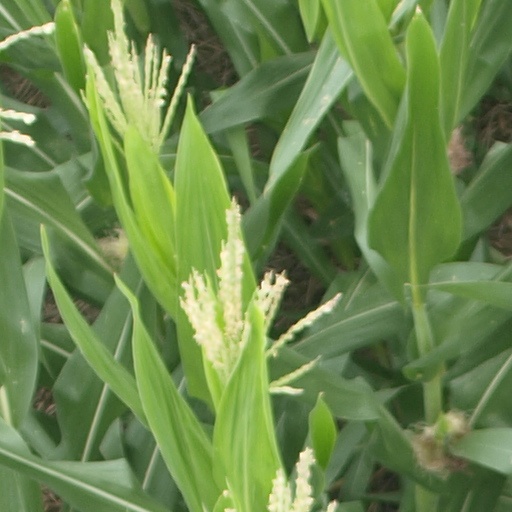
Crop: maize; corn